Venturi 400

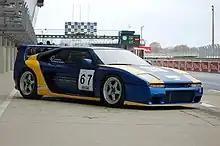
The Venturi Trophy

The Venturi 400 Trophy, also known only as Venturi Trophy is a competition car built in 1992 specifically to compete in tourism competitions. It was powered by a V6 biturbo engine with a 90 ° bore of 2975 cm³ of displacement. The biturbo, derived PRV / EIA engine, was capable of delivering 408 hp, with a torque of 530 Nm and acceleration from 0 to 100 km/h in 4.1 seconds.i Much of the development of the Venturi into a racing car was funded by Rocky Agusta.